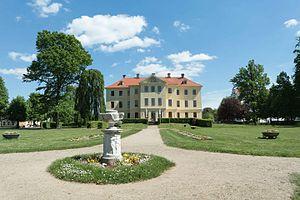
Zabeltitz était une commune autonome de Saxe, située dans l'arrondissement de Meissen, dans le district de Dresde. Elle est devenue un quartier de la commune de Großenhain le 1ᵉʳ janvier 2010.